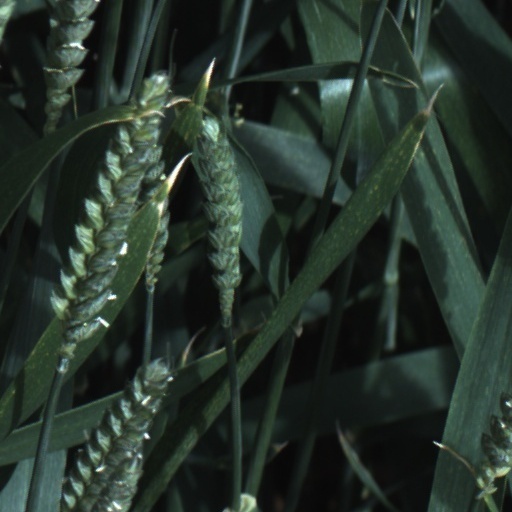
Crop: wheat